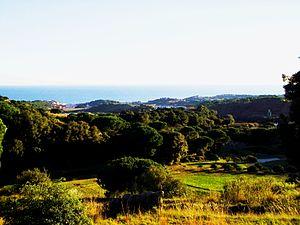
La Cordillère littorale catalane ou Chaîne littorale catalane est un élément du relief de la Catalogne. Elle fait partie des Cordillères Côtières. Elle est parallèle à la côte. L'axe principal relie le fleuve Foix avec le golfe de Roses.
La Costa del Maresme est le nom donné à la côte espagnole sur la mer Méditerranée, située au Nord-Est de la Catalogne, dans la Province de Barcelone, elle correspond à la comarque de Maresme.
Canet de Mar est une commune du Maresme, qui est une comarque de la province de Barcelone, en Catalogne, en Espagne. Cette ville est côtière, avec une côte de plus de 2 kilomètres au bord de la Mer Méditerranée, et se situe à 55 minutes de Barcelone en train.